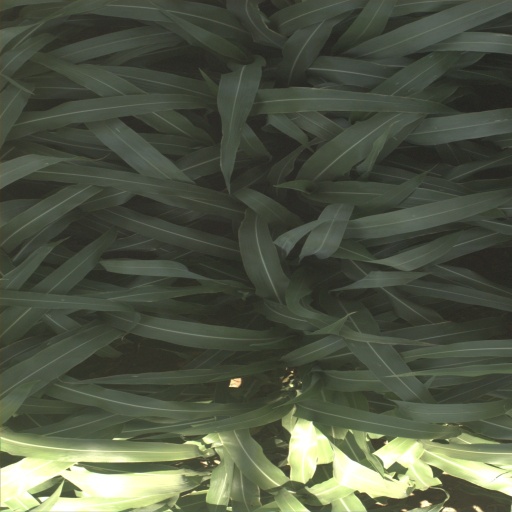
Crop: sorghum